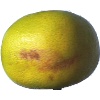
Label: Pomelo Sweetie 1